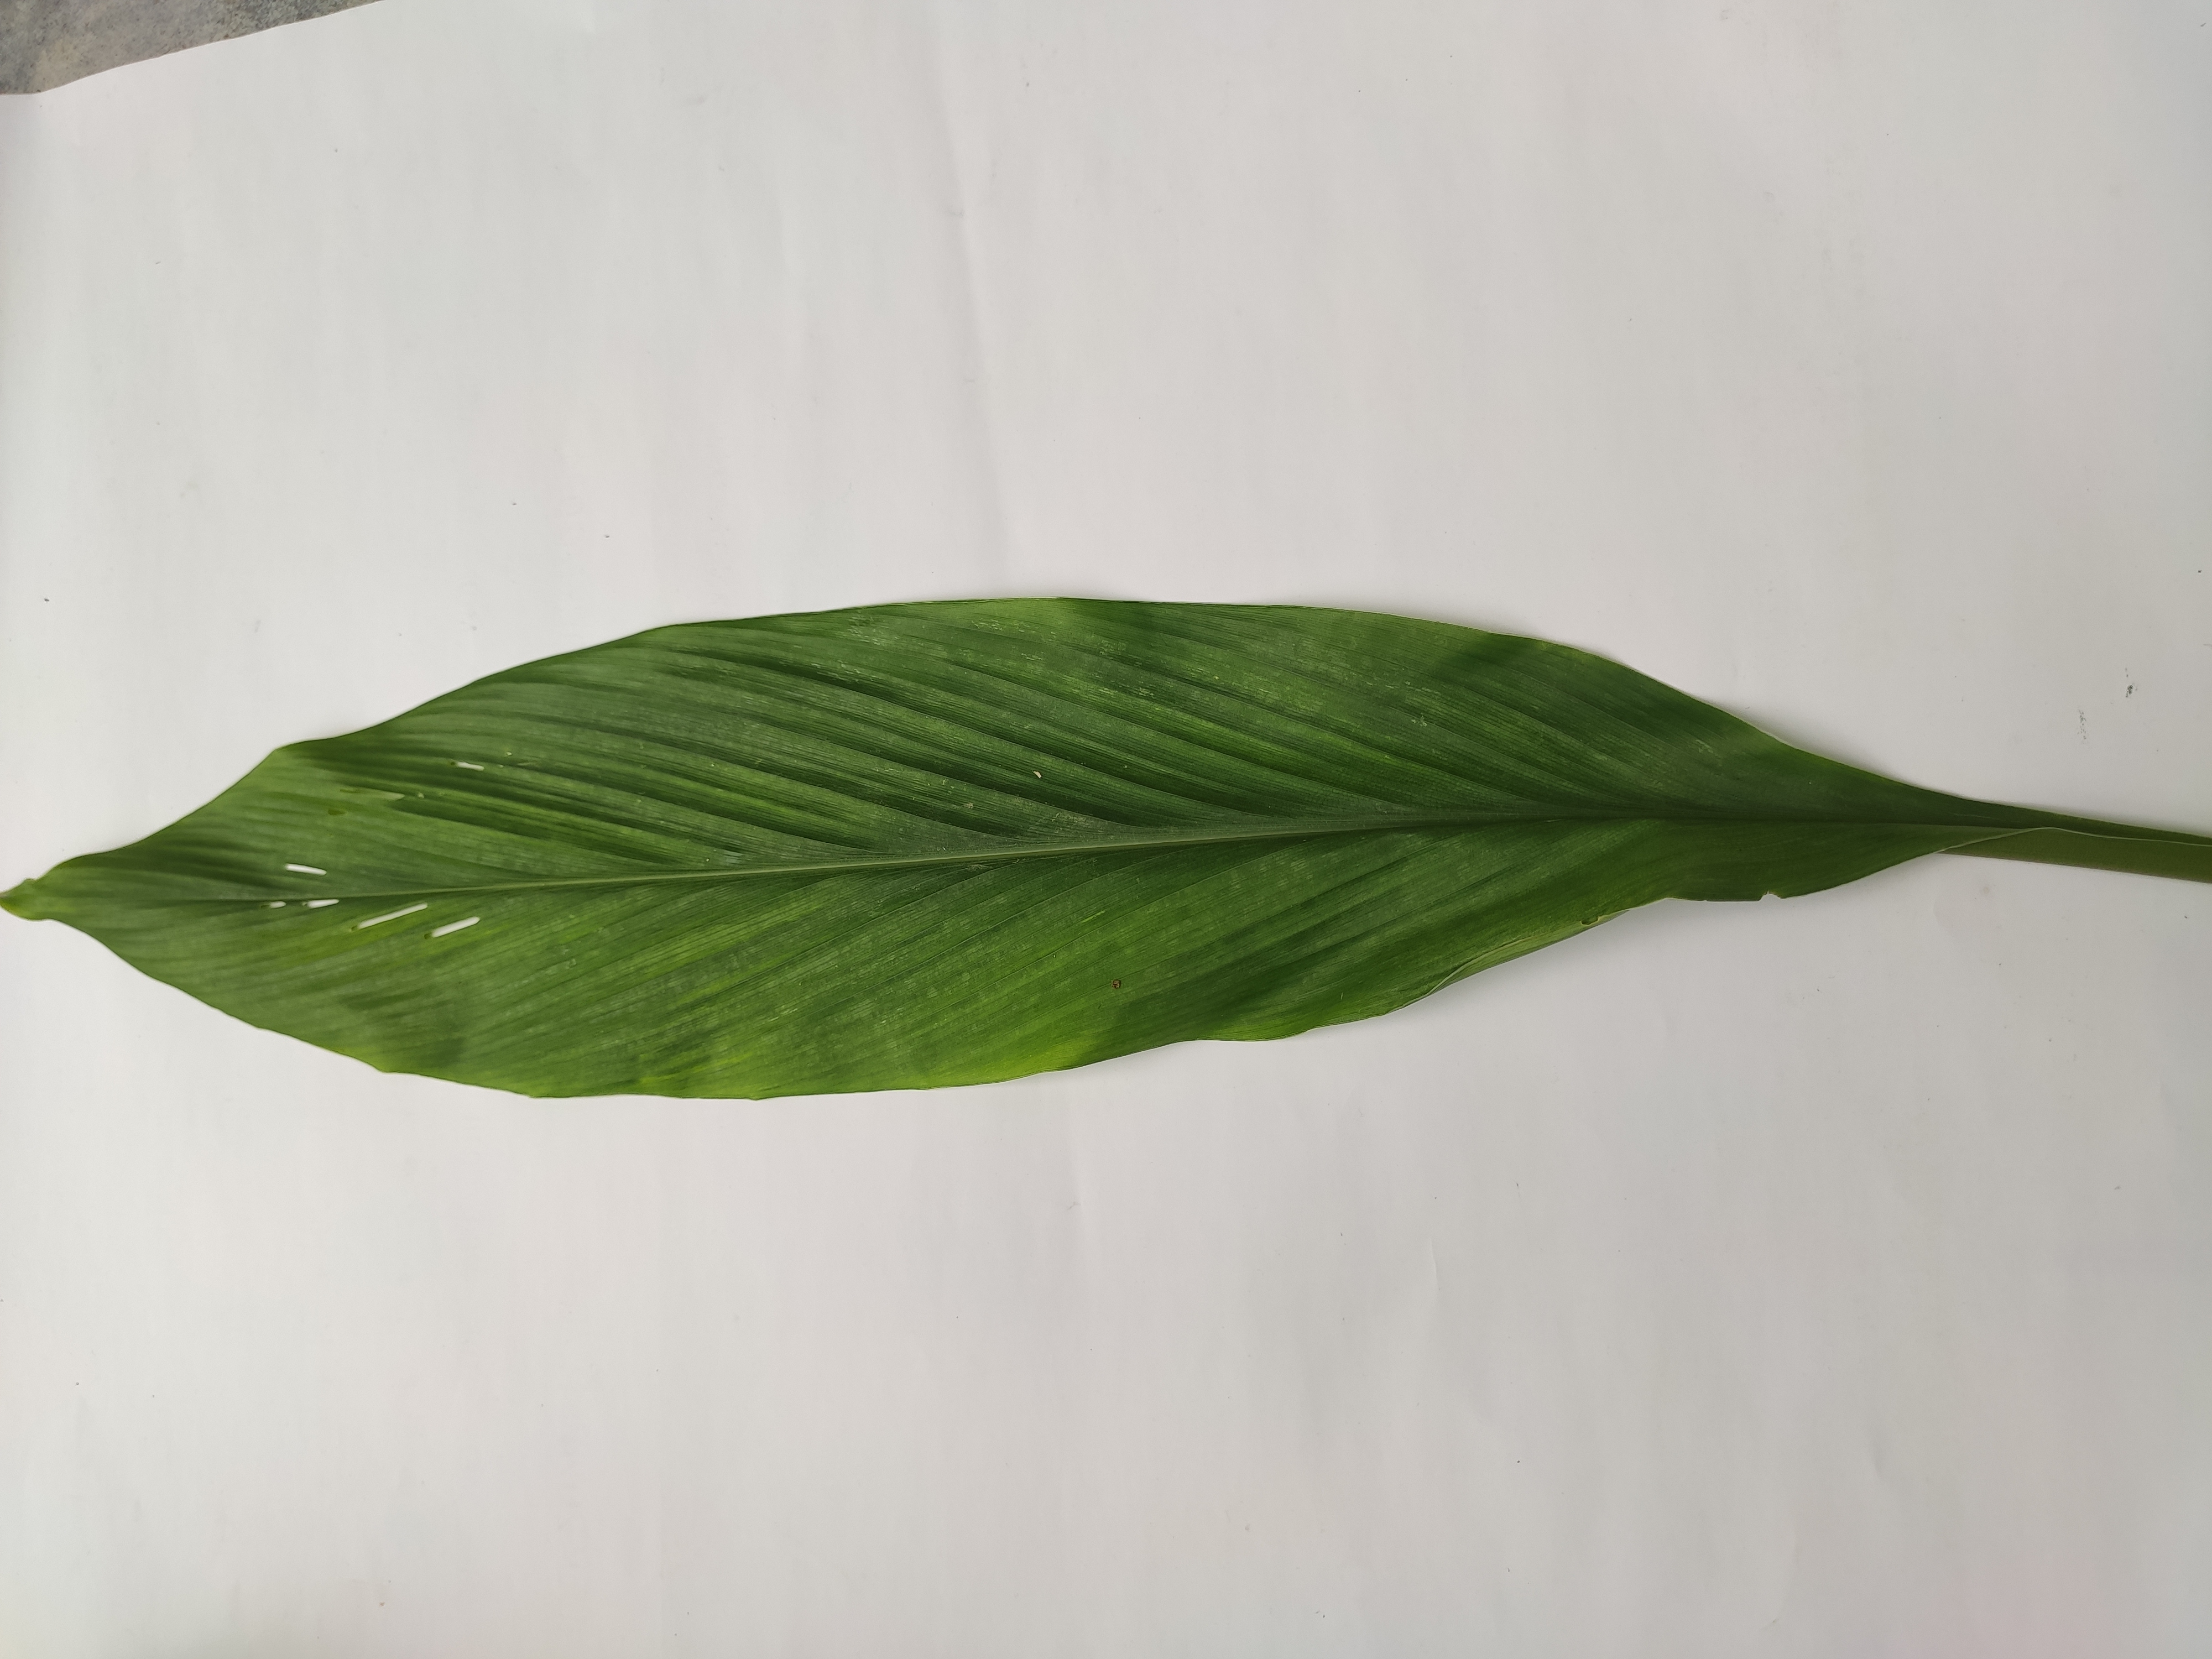
Label: Aphids_Disease